A Film with Me in It

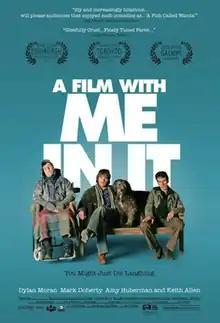
Theatrical release poster

A Film With Me in It is a 2008 Irish black comedy film directed by Ian Fitzgibbon and written by Mark Doherty. It follows Mark (Doherty), an unsuccessful actor and Pierce (Dylan Moran), a failing writer, who find themselves trying to cope after a string of accidents surrounds them in corpses. The film generally received a positive response, and was released on DVD in October 2011.